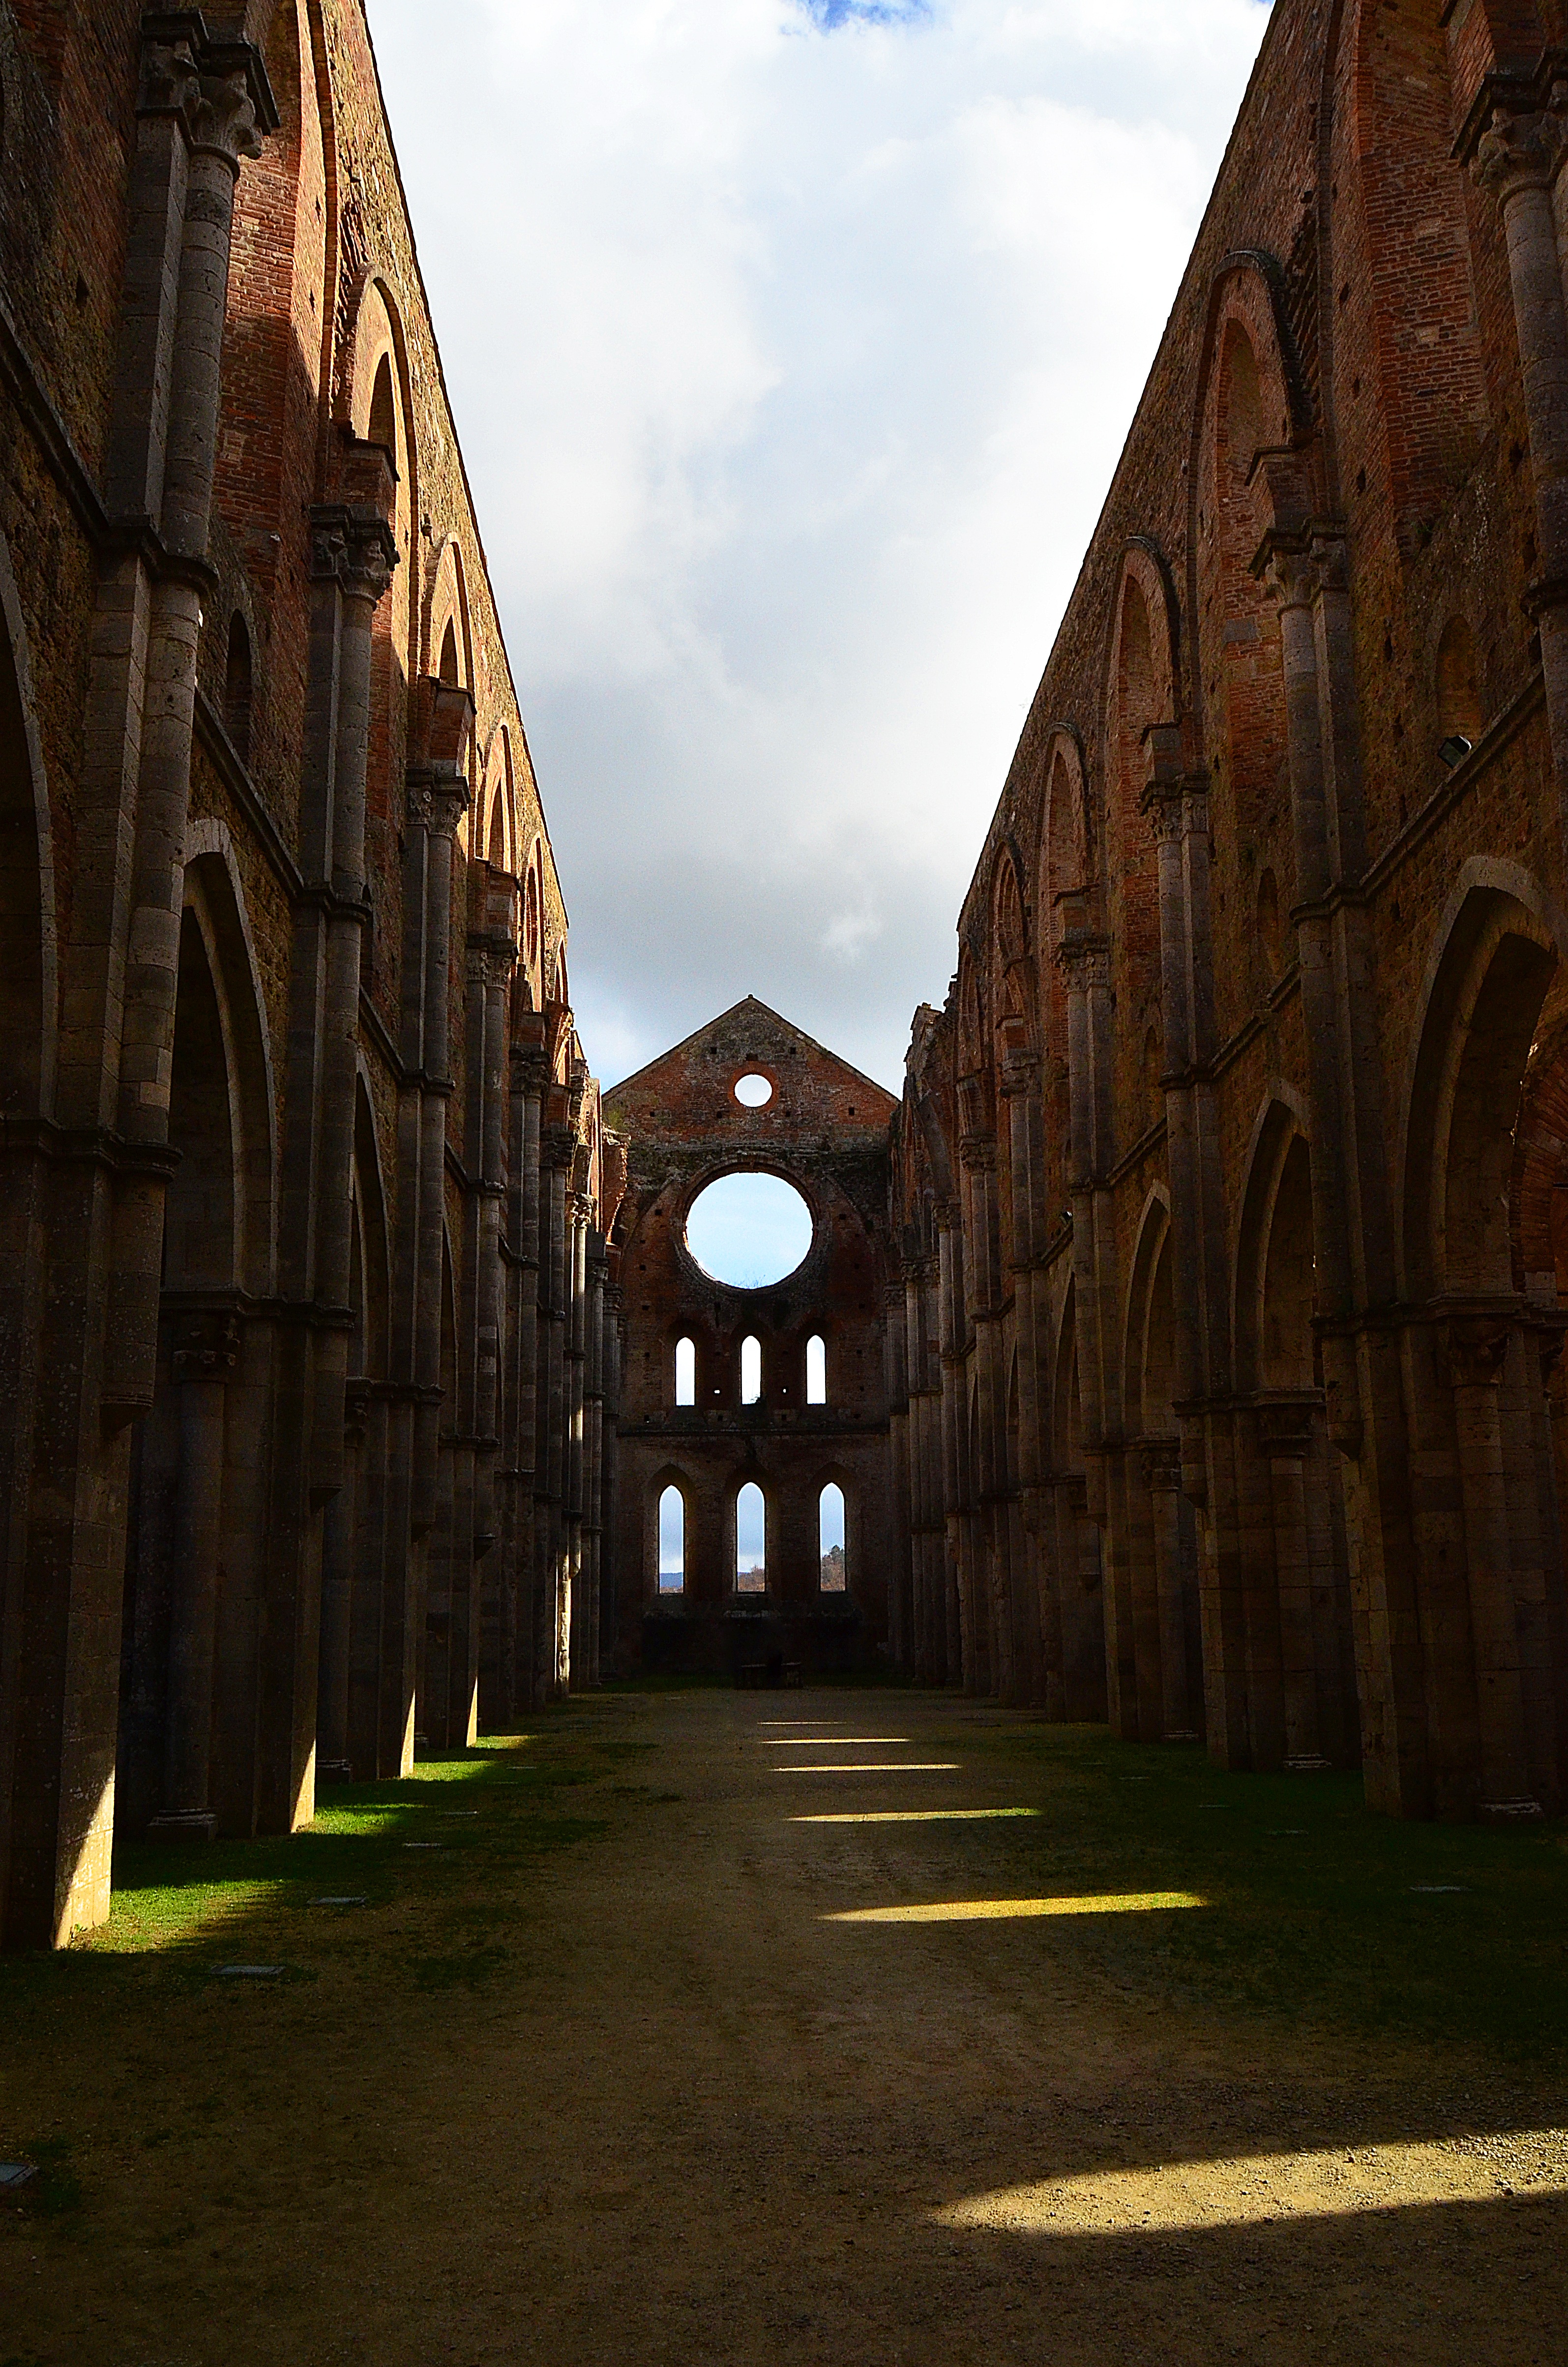
architecture, sky, street, window, building, summer, shadow, religion, church, cathedral, brick, place of worship, temple, ruins, columns, monastery, symmetry, history, abbey, middle ages, urban area, an abandoned, ancient history, country church, abbey san galliano